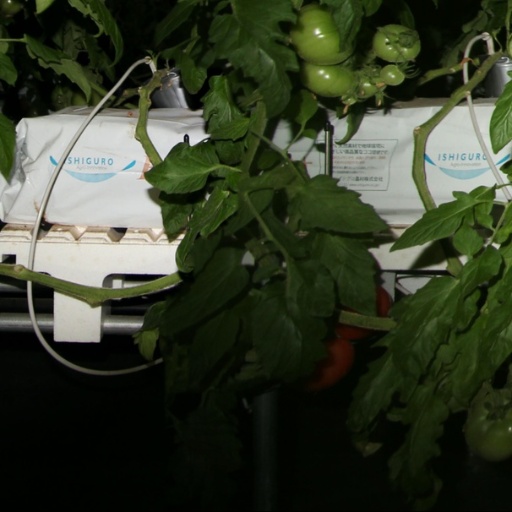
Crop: tomato